Rick Mathews

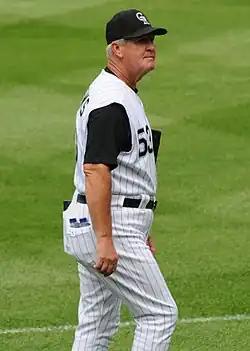
Peterson with the New York Mets during spring training in 2007

Rick Ray Mathews (born 1947) is an American professional baseball scout and former bullpen coach for the Colorado Rockies of Major League Baseball (MLB).